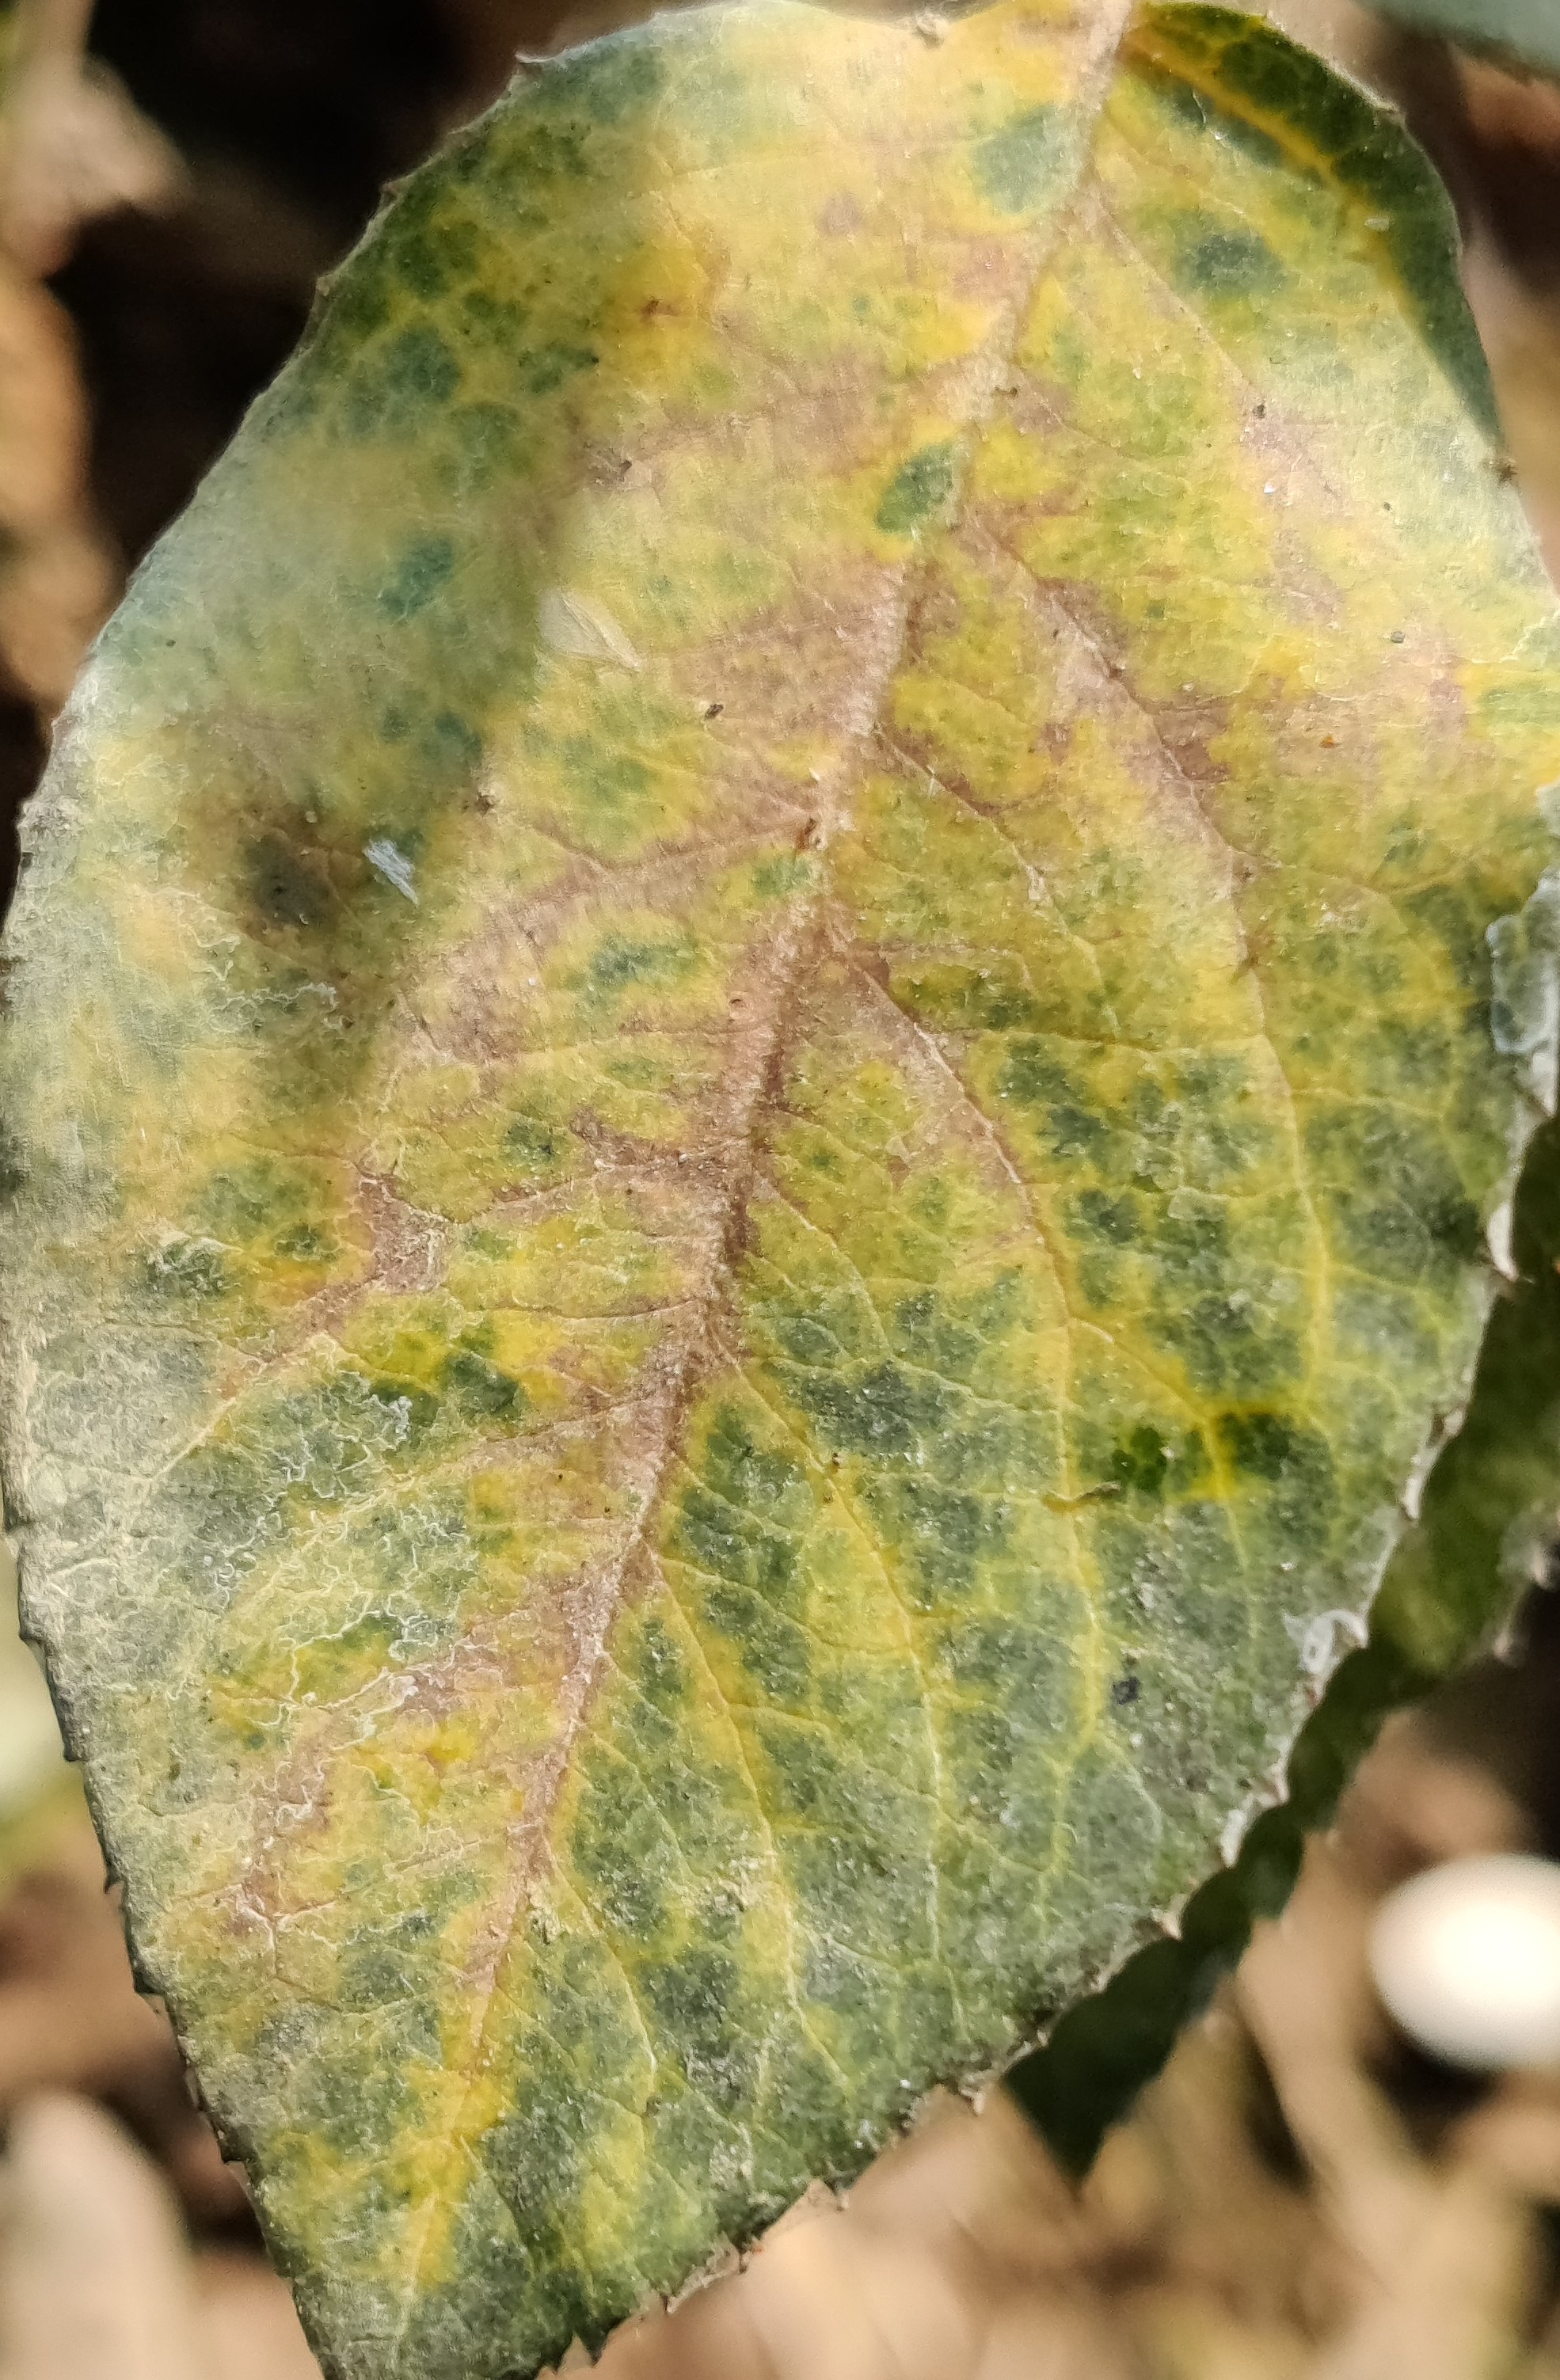
Label: Downy Mildew